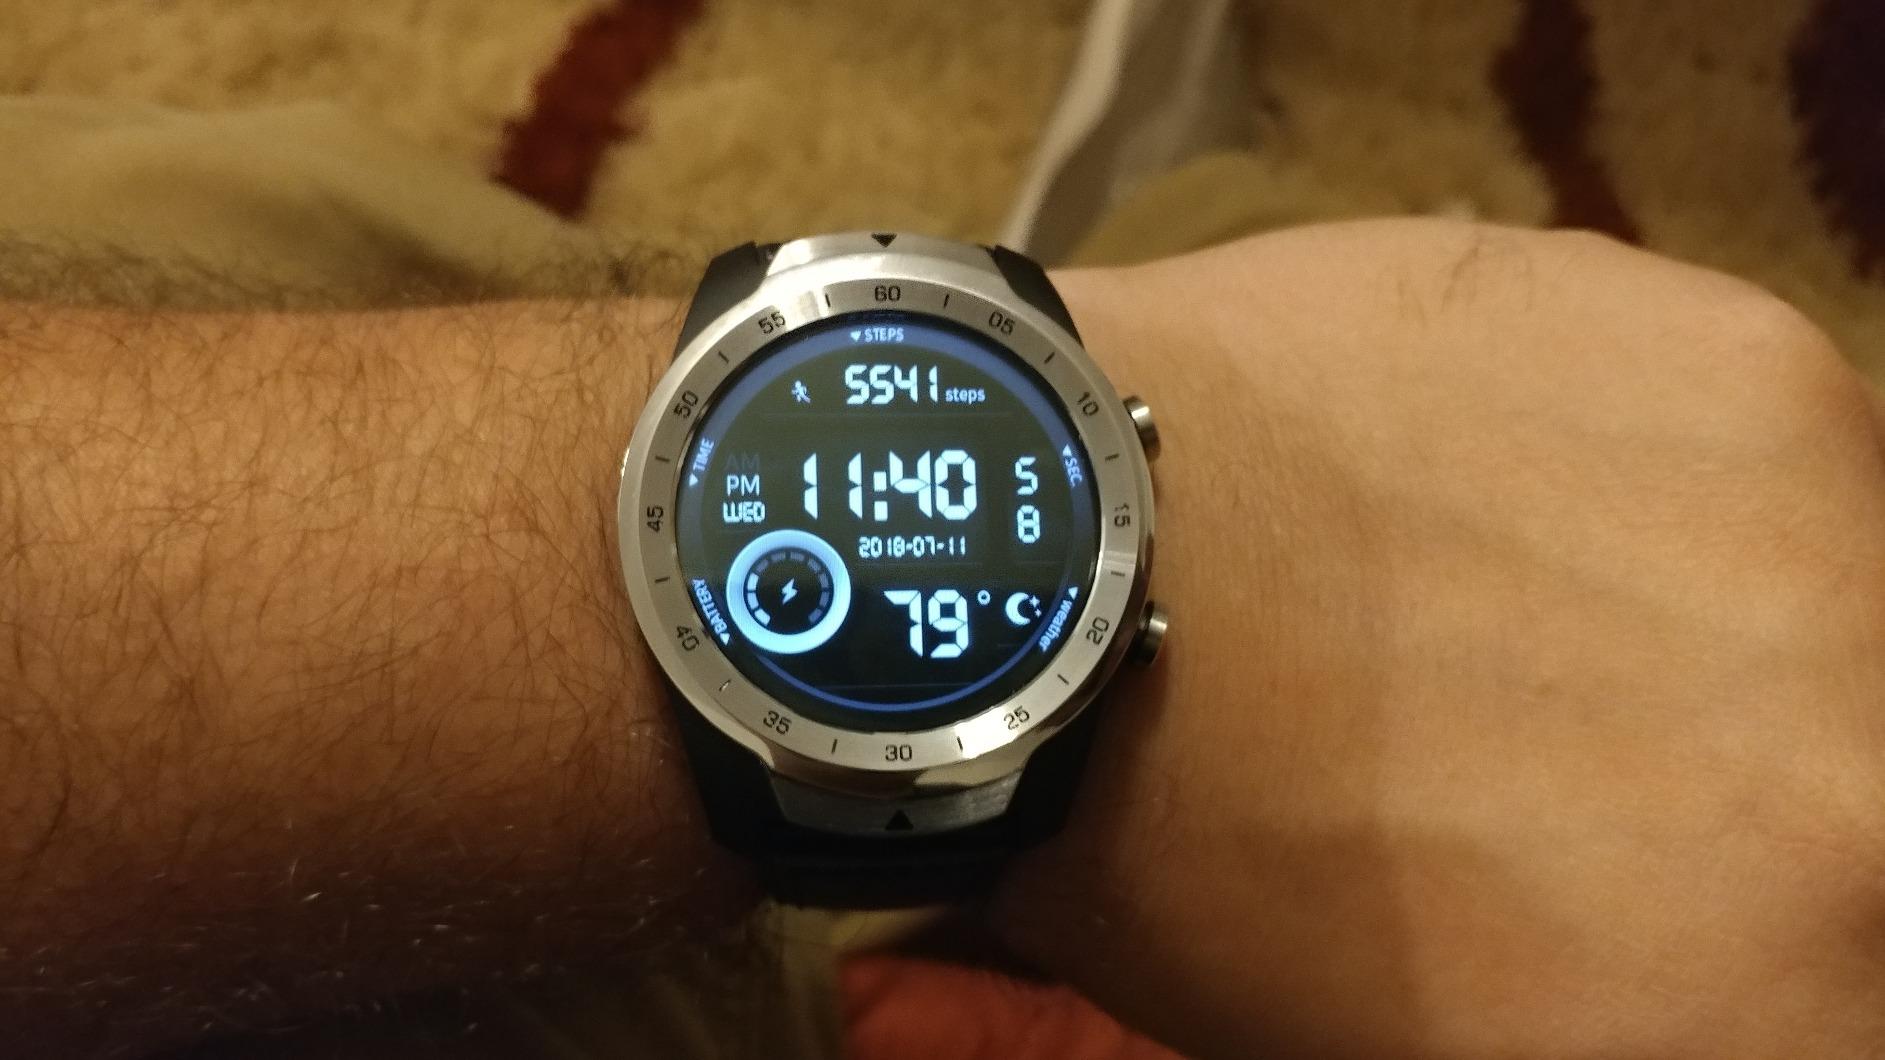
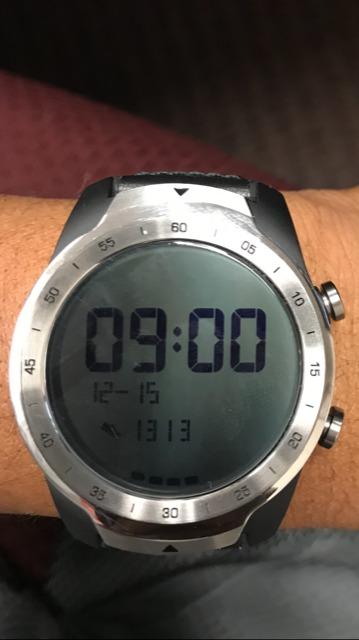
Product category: smartwatch
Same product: yes